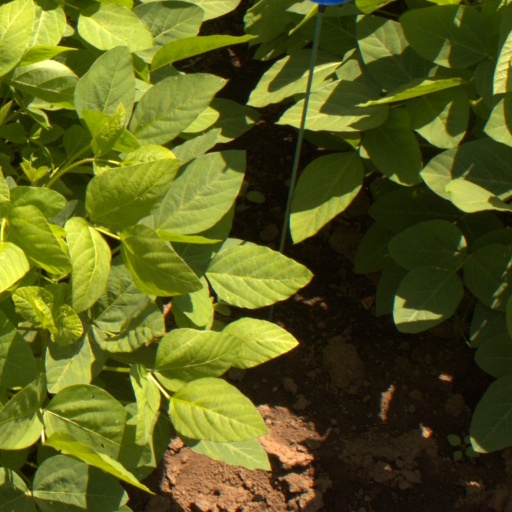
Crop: soybean